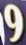
Number: 9